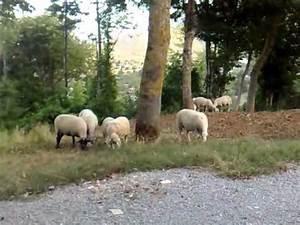
sheep